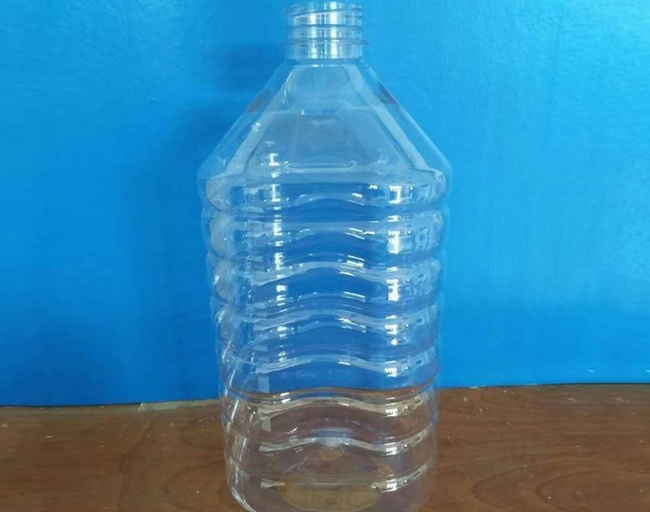
Waste category: plastic